Abdulwasiu Showemimo

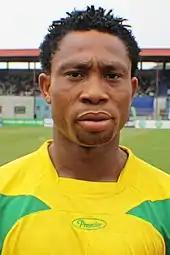
Kano Pillars 2010, by Nobert Okoli, Enugu

Abdulwasiu Omotayo Showemimo (born 10 October 1988, in Lagos) is a Nigerian defender playing for Abia Warriors F.C.